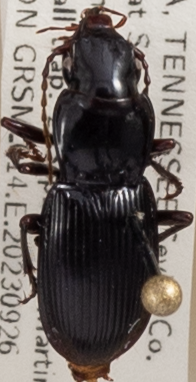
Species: Pterostichus acutipes acutipes
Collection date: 2023-09-26
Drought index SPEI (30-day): -0.576
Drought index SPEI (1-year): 0.184
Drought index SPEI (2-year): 0.406